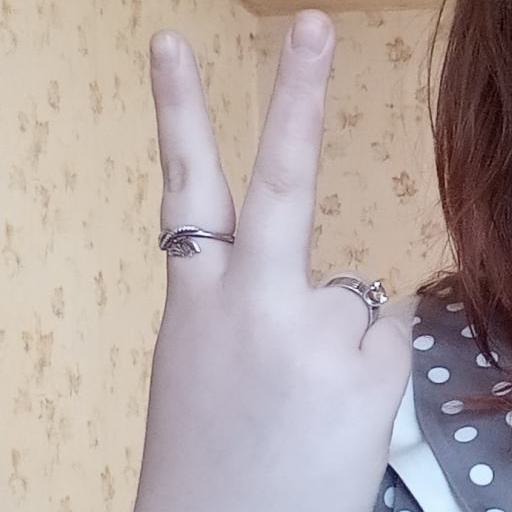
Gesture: peace_inverted